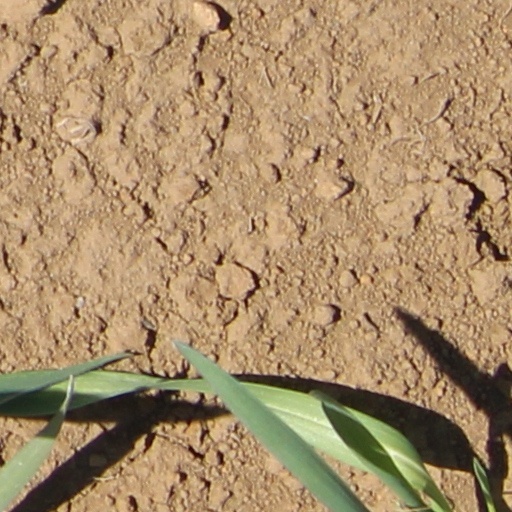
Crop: wheat